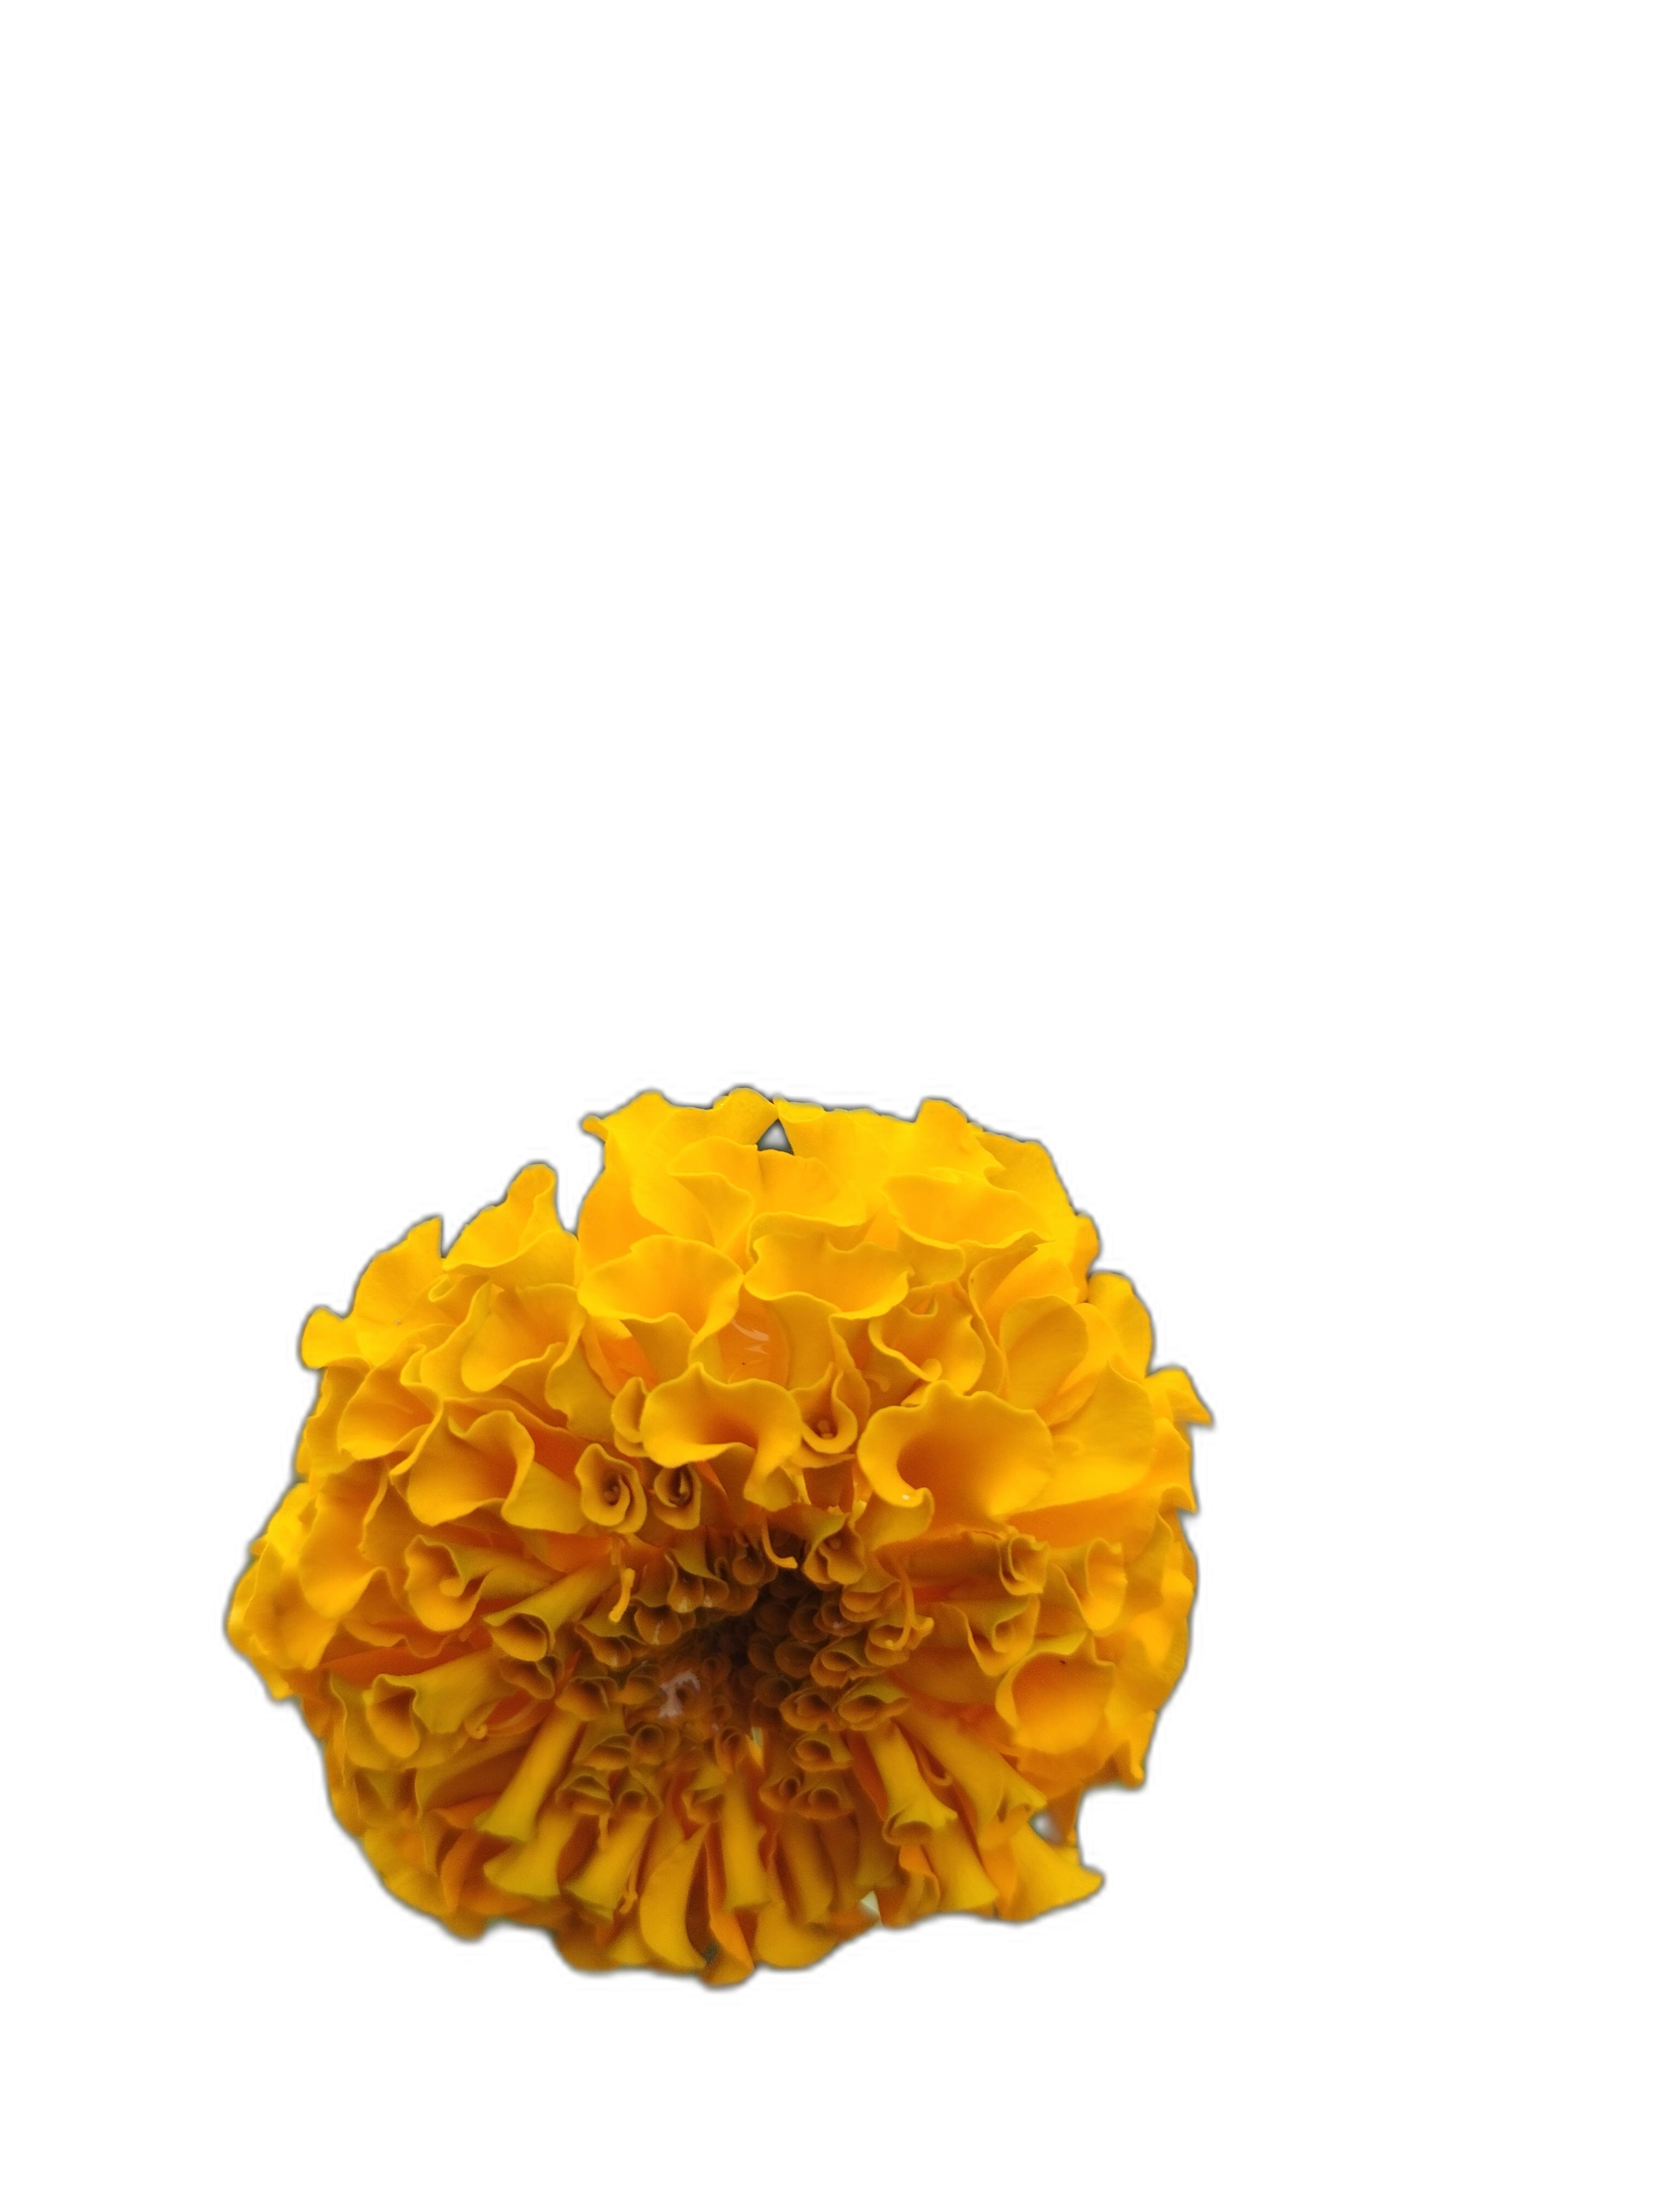
Label: Marigold